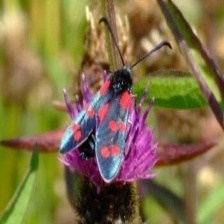
Species: SIXSPOT BURNET MOTH